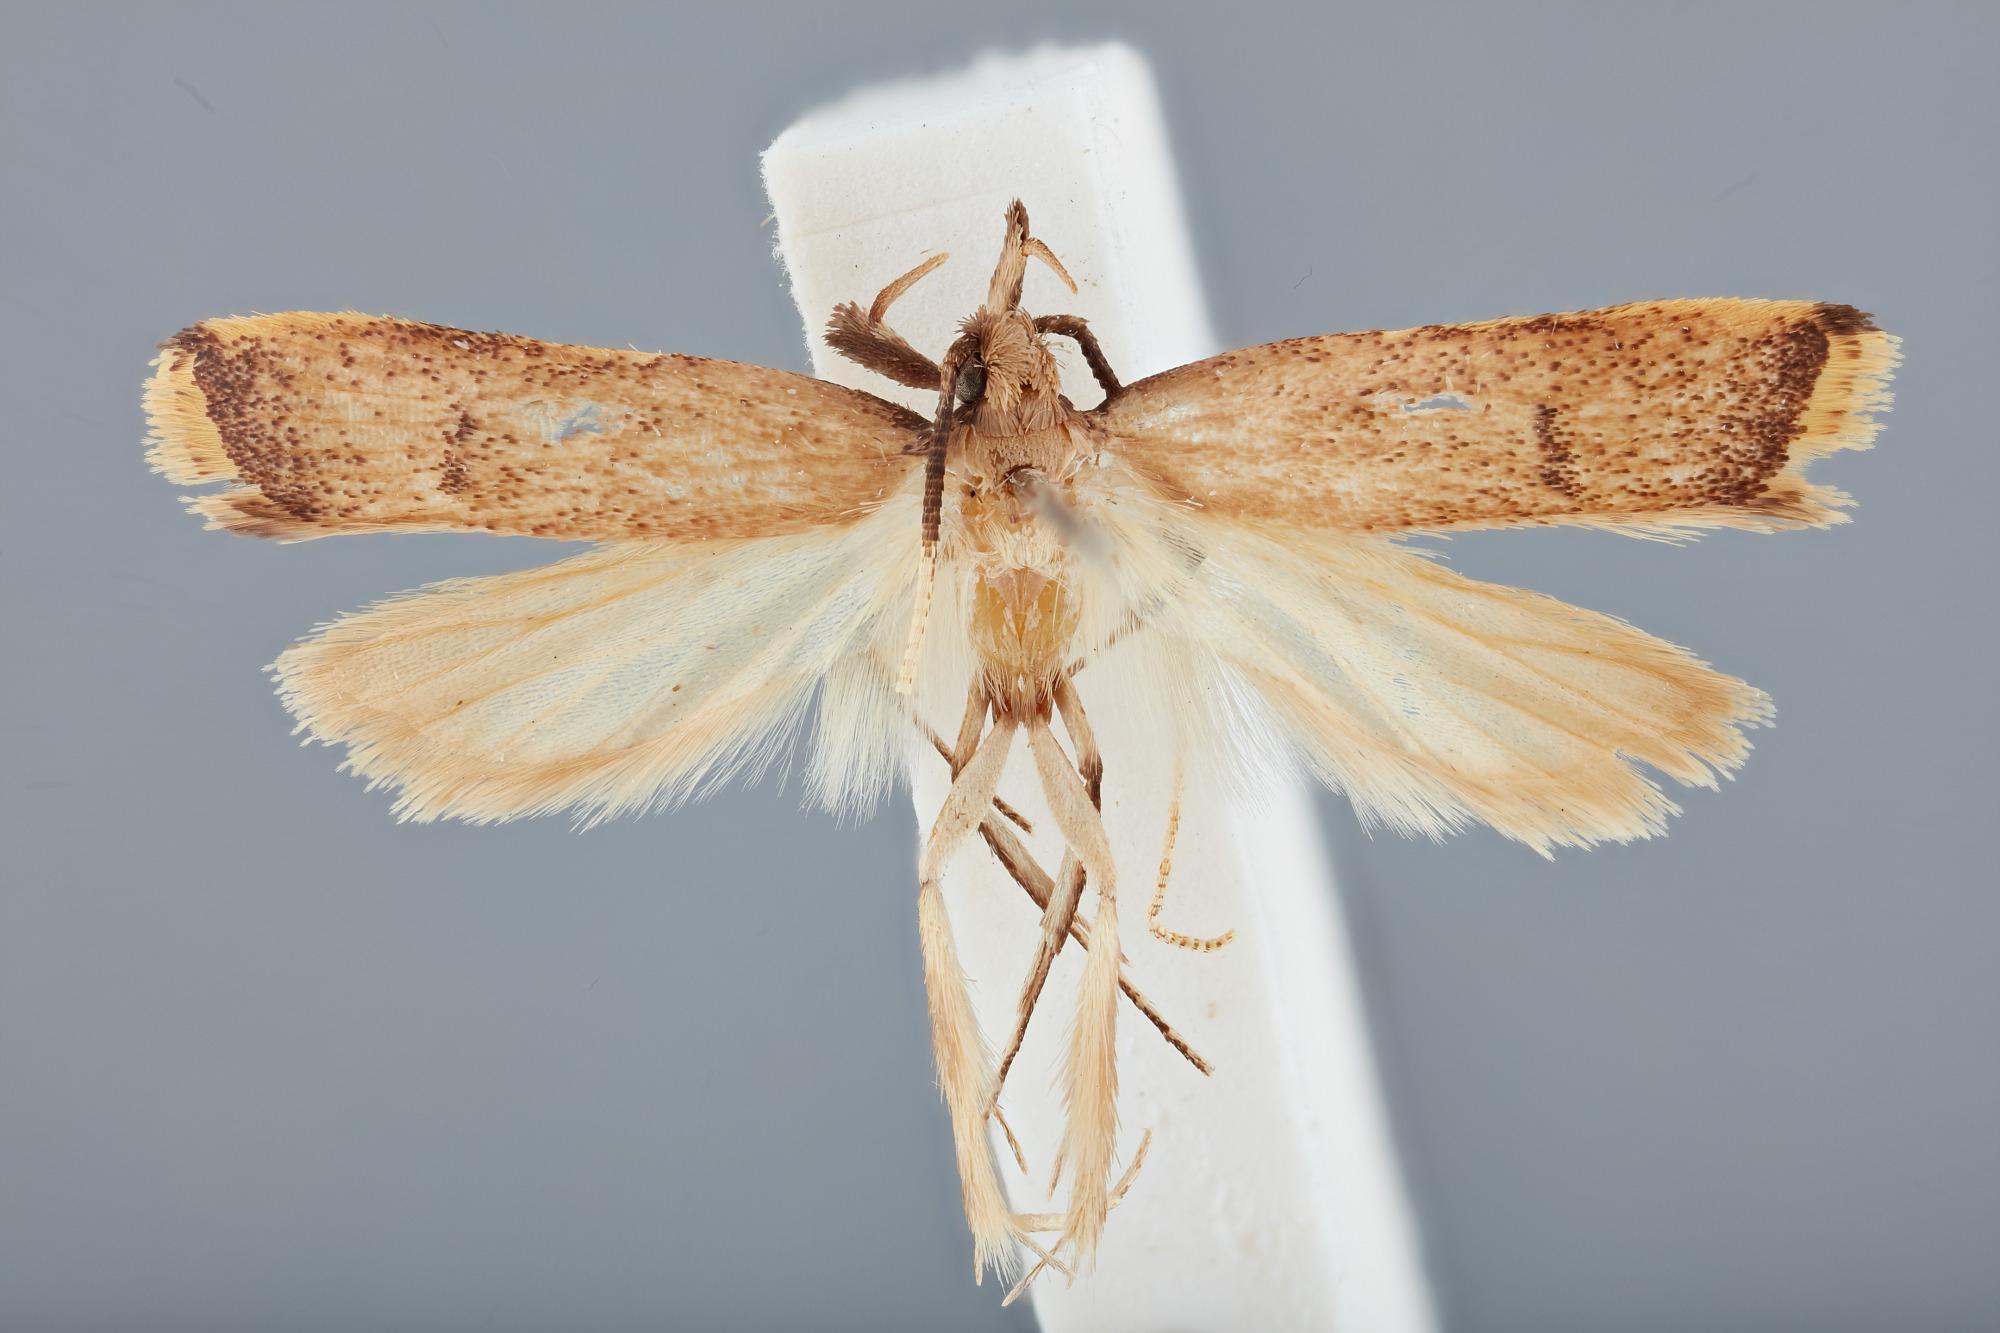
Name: Sarisophora pyrrhotata
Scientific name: Sarisophora pyrrhotata Park, 2011
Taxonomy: Animalia, Arthropoda, Insecta, Lepidoptera, Lecithoceridae, Lecithocerinae
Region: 1200
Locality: Papua New Guinea, Morobe Prov., Wau Ecol. Inst., Morobe, Papua New Guinea
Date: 1 Aug 1983 to 10 Aug 1983